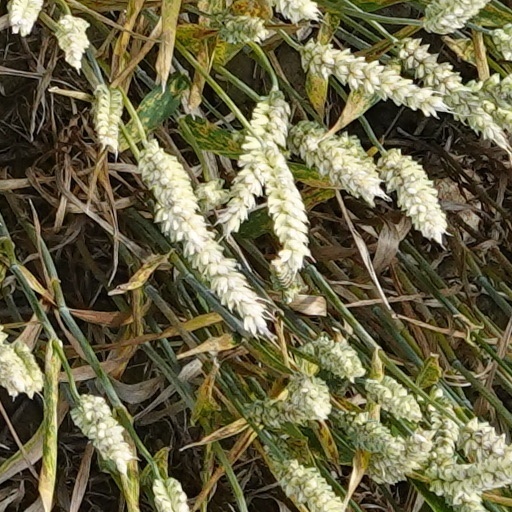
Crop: wheat